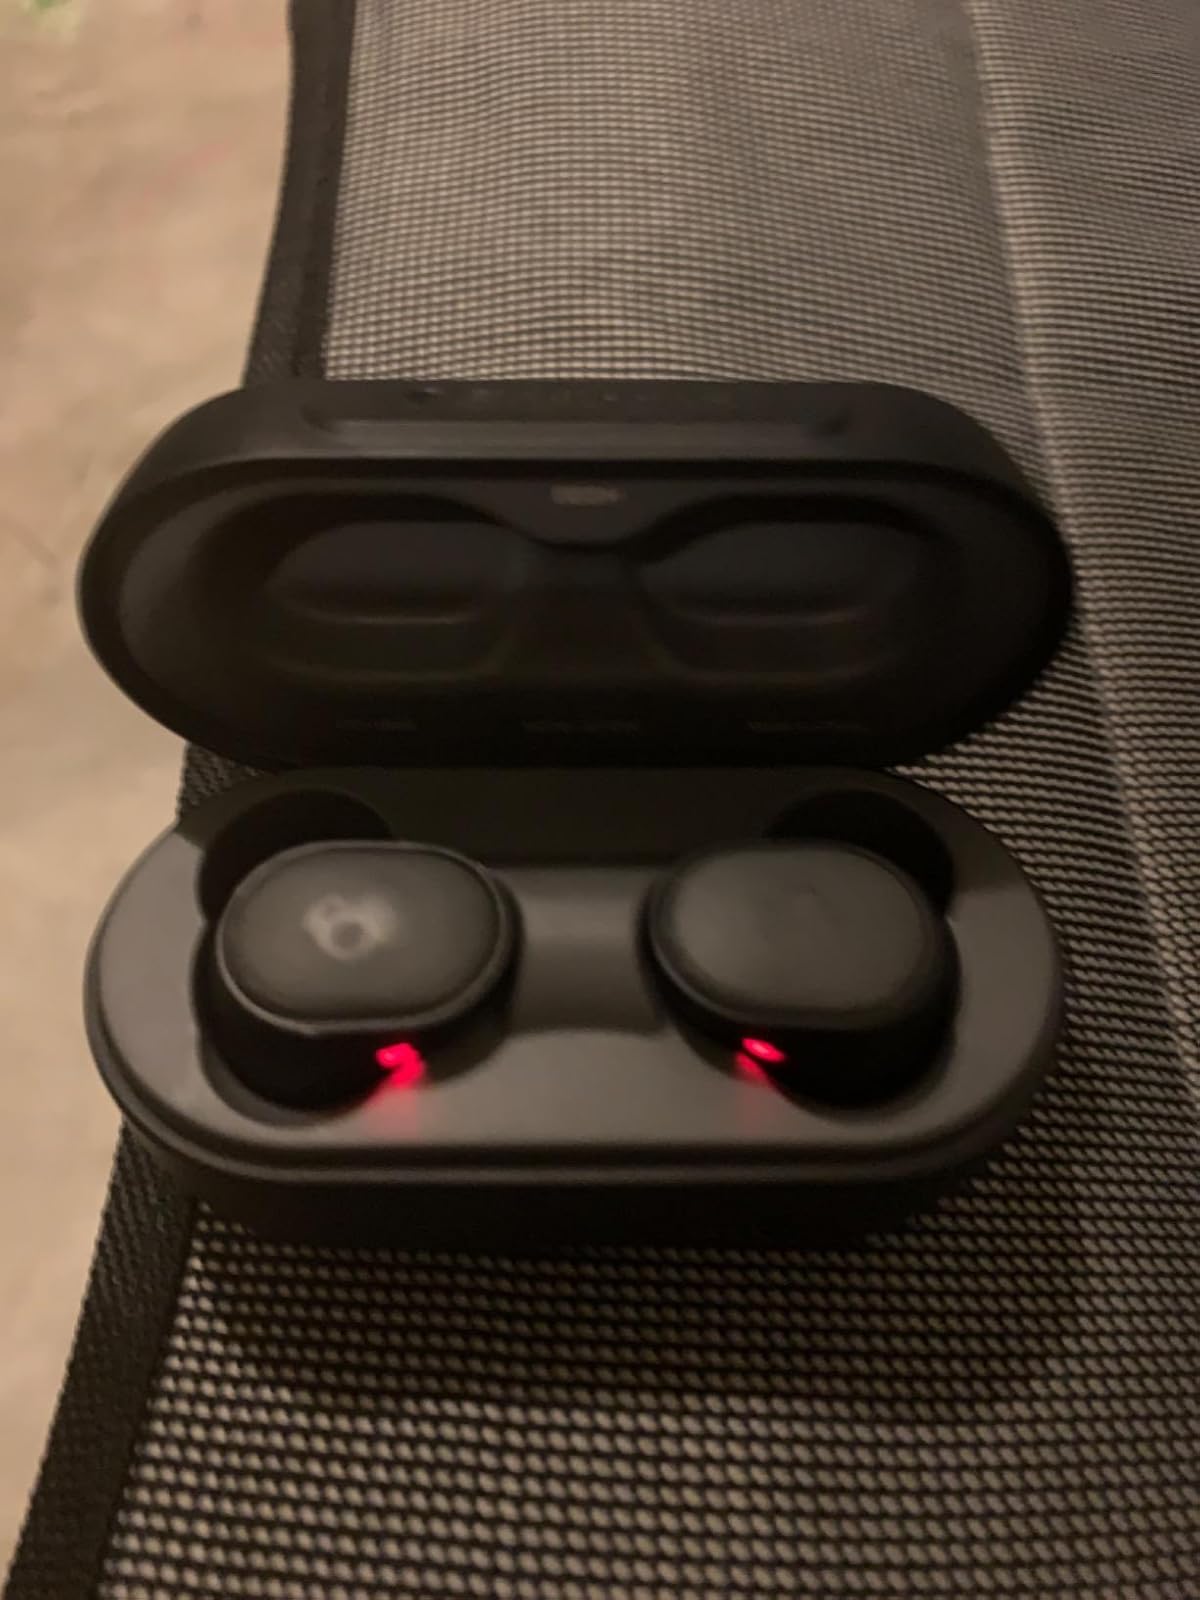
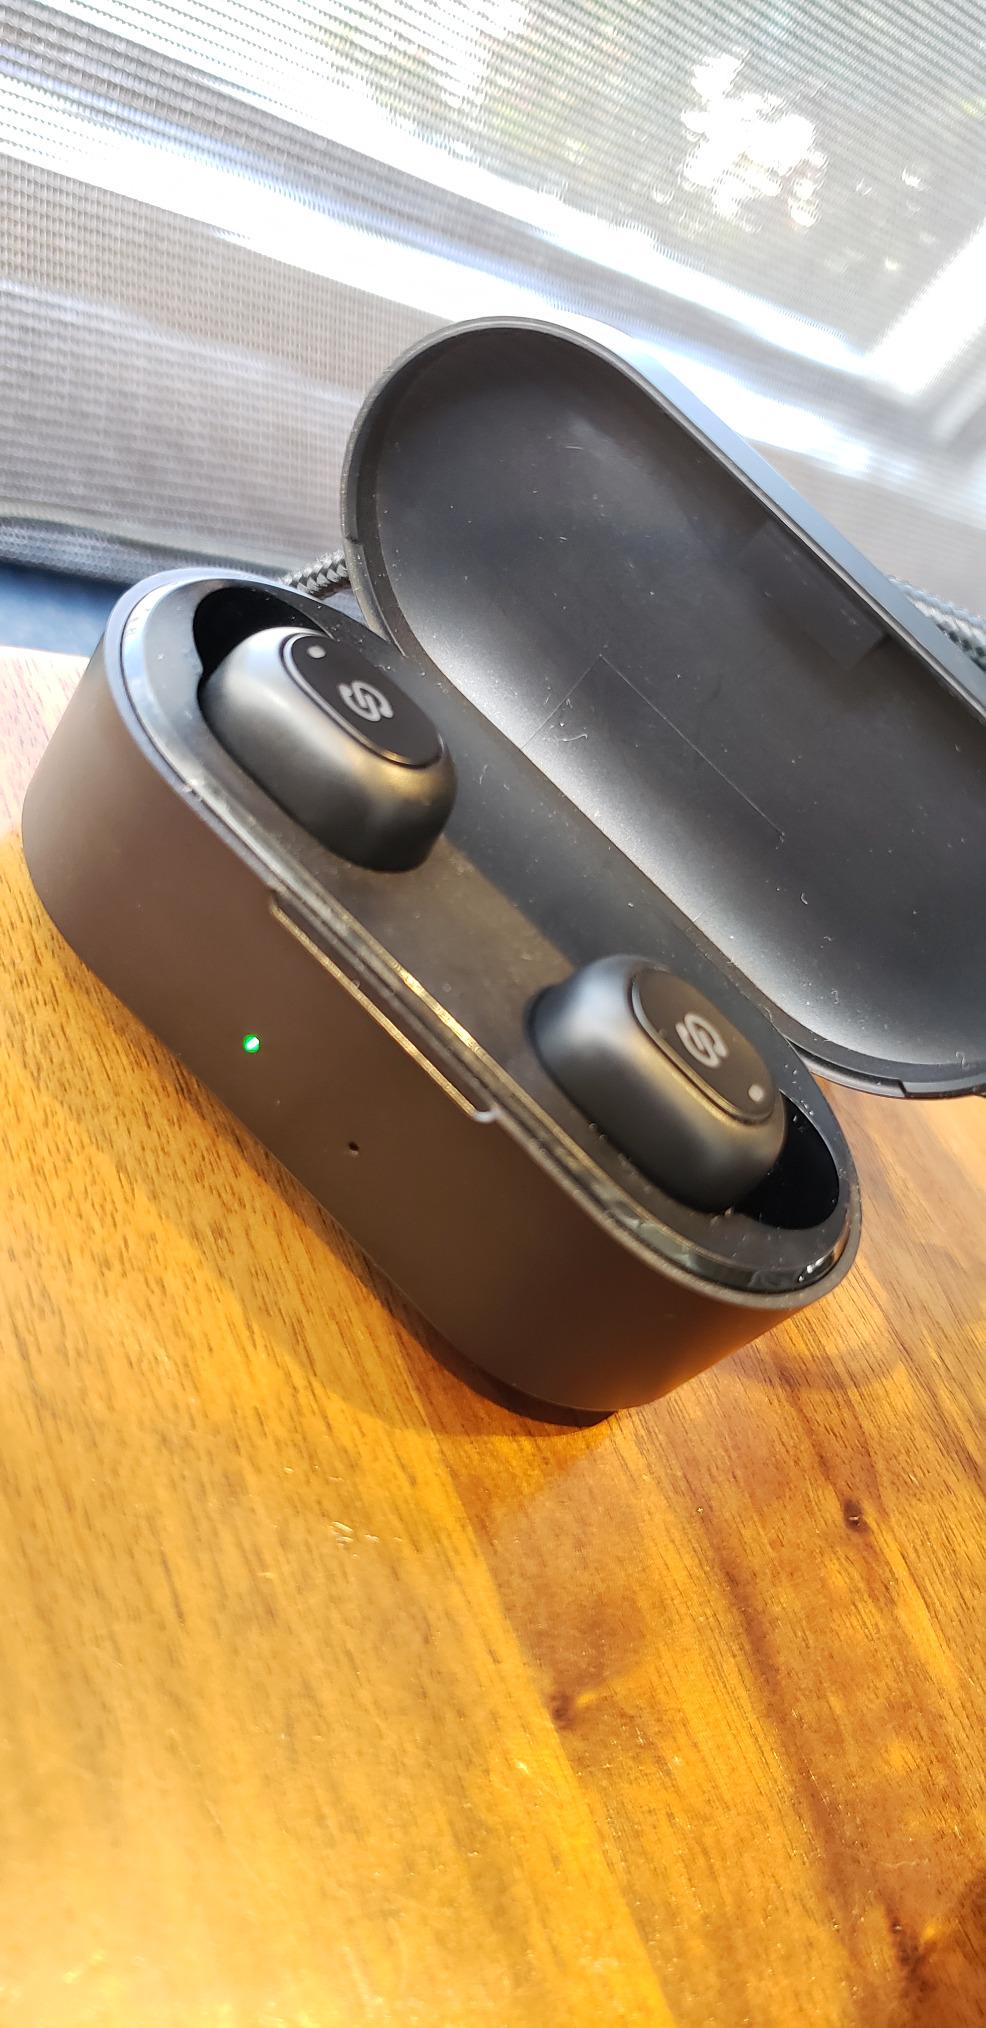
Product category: earbuds
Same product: no